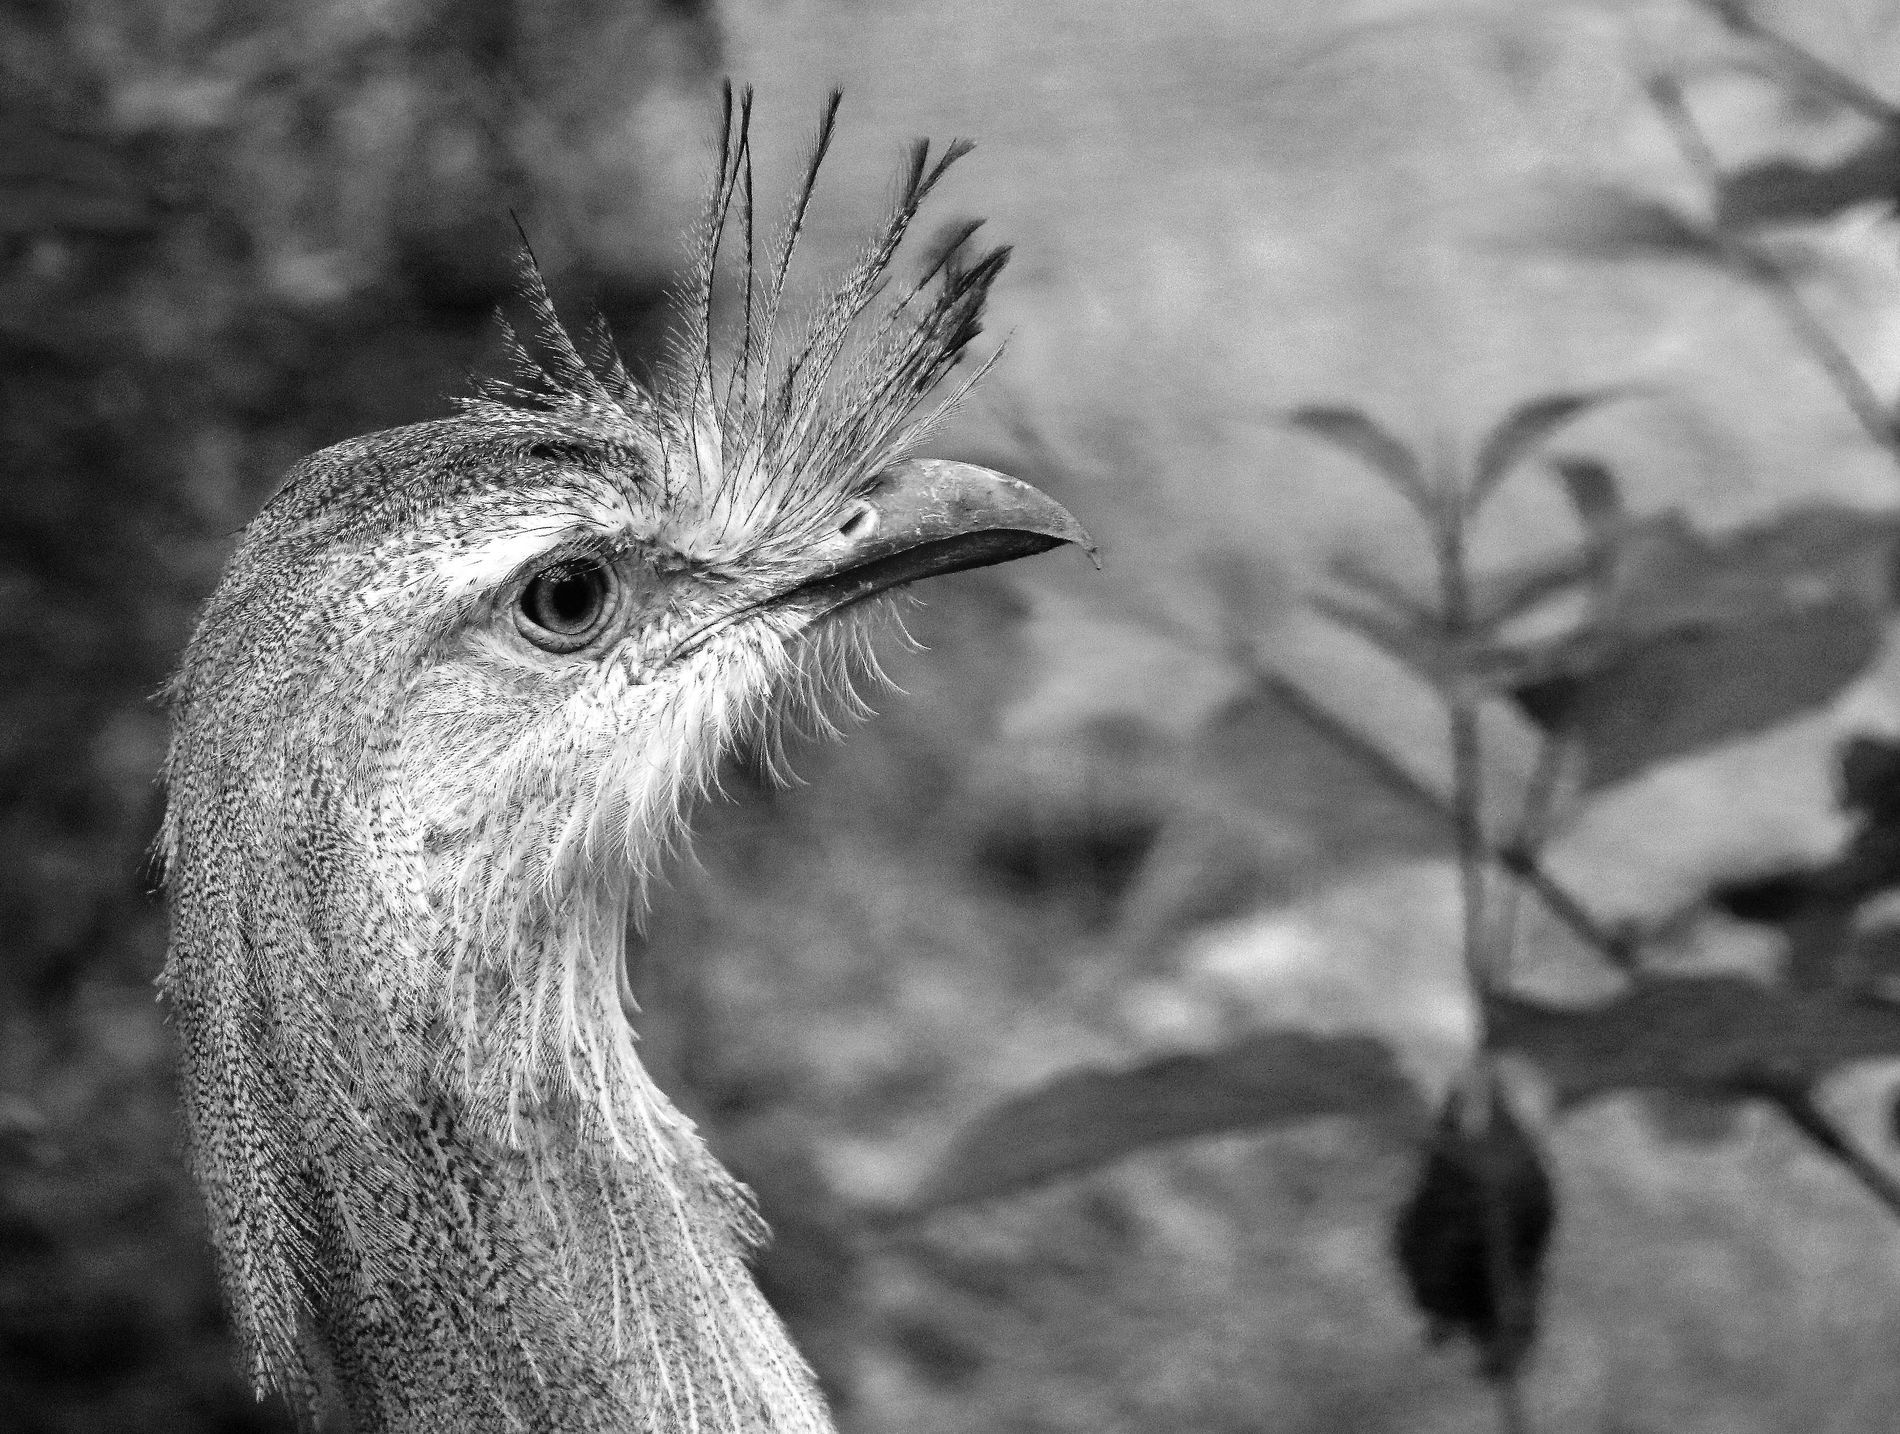
a Bird in Nature
this shot capture a moment were a bird with a long neck were it's eyes open wide, the blur on the nature background makes the bird the focal point.
this animal photography was taken at eye level with the bird to immerse the viewer into the scene, the focus on the bird makes it the focal point and the background of wild blurry, the mood is nature while the color palette is black and white.
Labels: Animal, Beak, Bird, Head, Person, Ostrich, Face, Nature
Camera: Canon Canon EOS 70D
Lens: TAMRON 16-300mm F/3.5-6.3 Di II VC PZD B016, Canon EF 300mm f/2.8L IS II USM
Aperture: F9
Exposure: 1/500 sec
ISO: 2000
Focal length: 151.0 mm